List of skateboarding terms

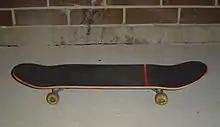
A typical skateboard

A skateboard is made up of many parts both movable and immovable that when put together allow a rider to propel him or herself forward and steer left or right. A skateboard is propelled by pushing with one foot while the other remains on the board, or by pumping in structures such as a pool or half-pipe. A skateboard can also be used by simply standing on the board while on a downward slope and allowing gravity to propel the board and rider.